Pieter Coecke van Aelst

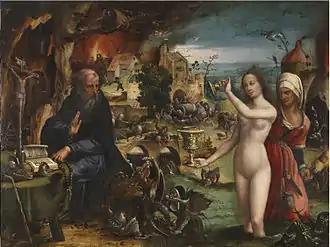
"The temptation of St Anthony"

According to Karel van Mander, Pieter Coecke van Aelst later studied in Italy where in Rome he made drawings after Classical sculpture and architecture. Although there is no firm evidence that Coecke van Aelst travelled to Italy, stylistic evidence supports the notion that he travelled to Italy. The Italian influence could, however, also be attributed to the fact that Raphael’s tapestry cartoons were available in Brussels, where they were used for the manufacture of tapestries around 1516. However, as Coecke van Aelst clearly was familiar with Raphael's fresco of the "Triumph of Galatea" located in the Villa Farnesina in Rome, it seems likely he did in fact travel to Italy.